Death of a Japanese Salesman

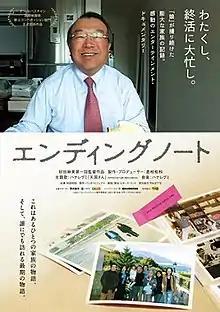
Poster

is a 2011 Japanese documentary film written and directed by Mami Sunada about the illness and death of her father, Tomoaki Sunada.